Stanisław Jasiński and Emilia Słodkowska

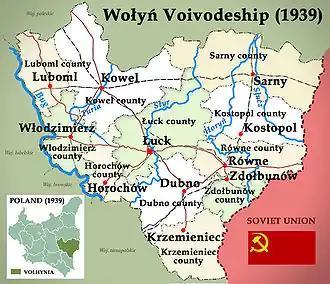
1939 map showing Wołyń Voivodeship (no longer in existence), with the town of Kostopol (now Ukraine)

Once the four refugees rested enough, it was decided that a bunker would be dug beneath the cowshed, as a more permanent hideout for themselves, with the Nazi threat of the death penalty looming over everyone, including the Jasiński children. However, the place became unsafe after just two months, as soon as the Jasinskis became widely known as sheltering Jews on their farm. The fugitives left and hid even deeper in the forest, where they remained until the arrival of the Red Army in July 1944. They were lucky enough to survive the massacres of Poles in Volhynia by Ukrainian nationalists which went on since 1943, however, they were caught by the Ukrainian assassins in August 1944 already behind the Russian front. Akiba Kremer, Szaje Odler and Josef Liderman were murdered. After the war – once her father died – Emilia Slodkowska emigrated to the United States. Szmuel Liderman, who was the only surviving fugitive hidden by her, learned about her address years later and the two began corresponding. He submitted a deposition on her behalf to Yad Vashem; and, on February 28, 1985, Yad Vashem awarded the title of Righteous Among the Nations to both, Stanisław Jasiński (posthumously) and his daughter, Emilia Słodkowska (née Jasińska) for their bravery.